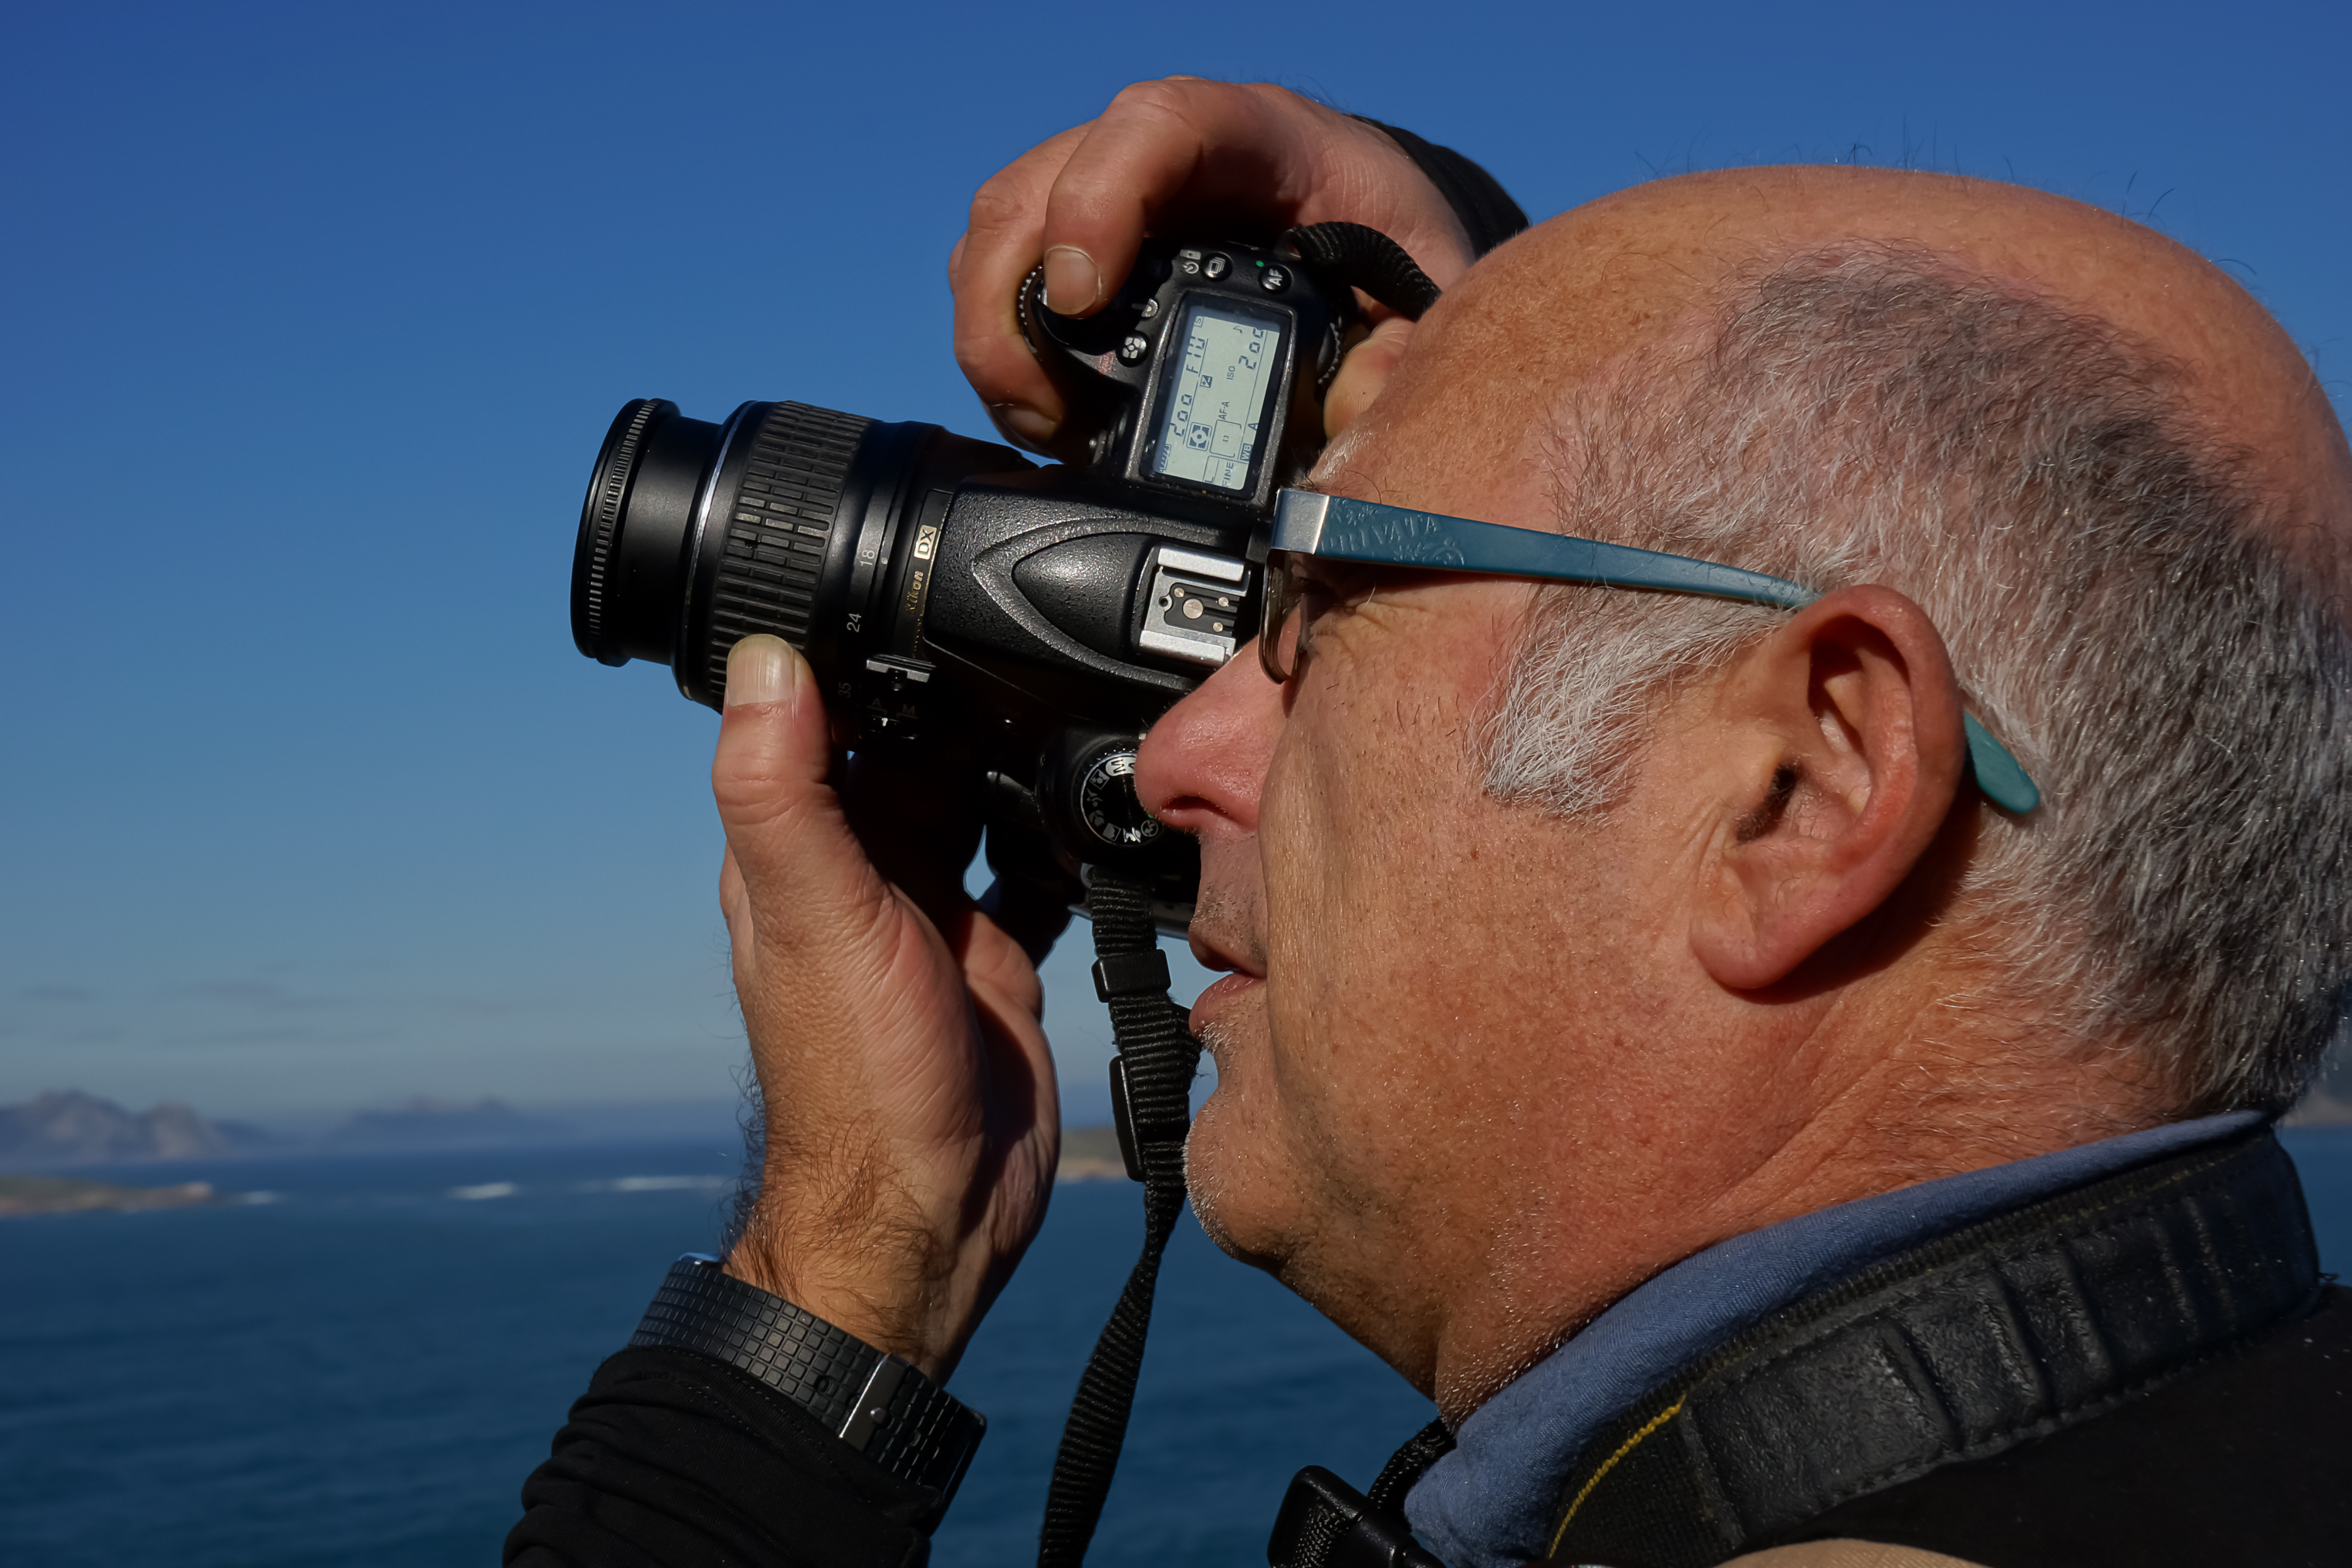
person, people, street, photo, blue, profession, calle, gente, photographers, a77, g, ggl1, gaby1, xovesphoto, varios, some, fotgrafosfotografiados, sonya77, gabrielcorua, xelodegalicia, photographed, sony16105, cinematographer, camera operator